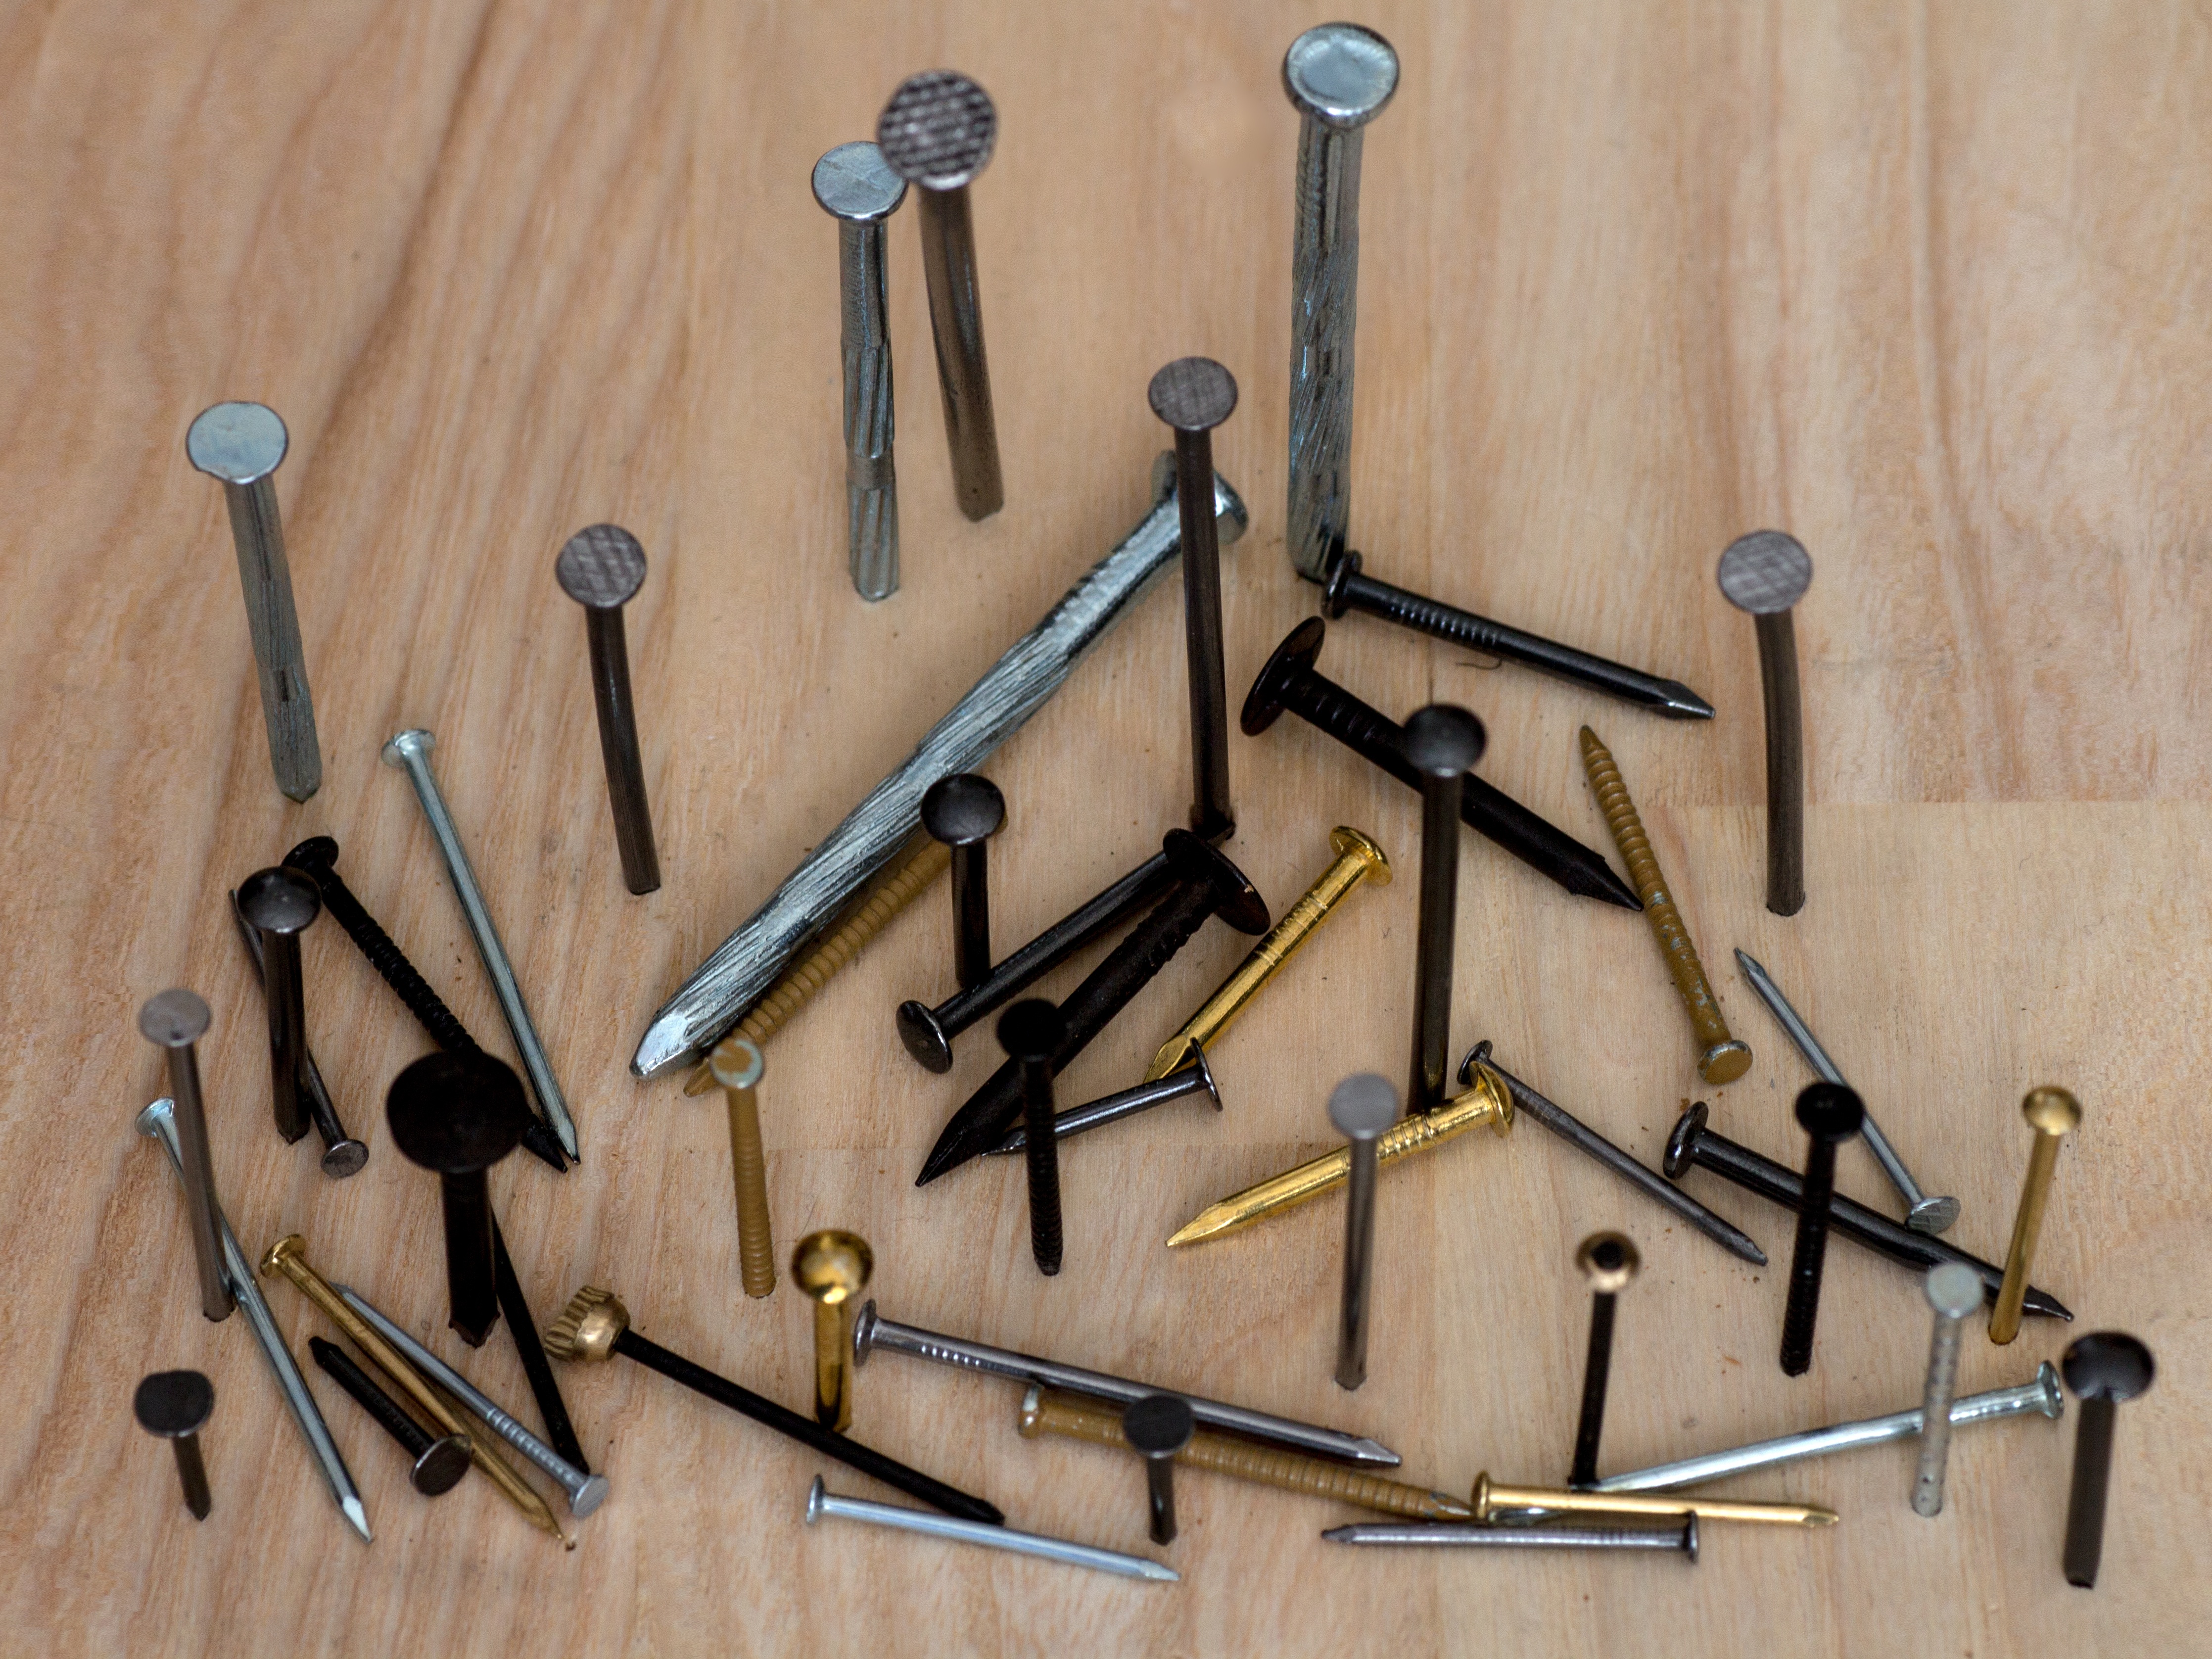
board, craft, nail, product, bicycle frame, automotive exterior, beat up